2011 London anti-cuts protest

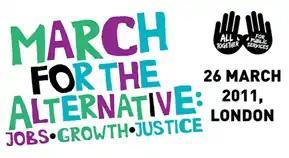
March for the Alternative TUC branding and demonstrators on the streets of central London

The 2011 anti-cuts protest in London, also known as the March for the Alternative, was a demonstration held in central London on 26 March 2011. Organised by the Trades Union Congress (TUC), it was a protest march against planned public spending cuts by the Conservative-Liberal Democrat coalition government that was formed in May 2010.